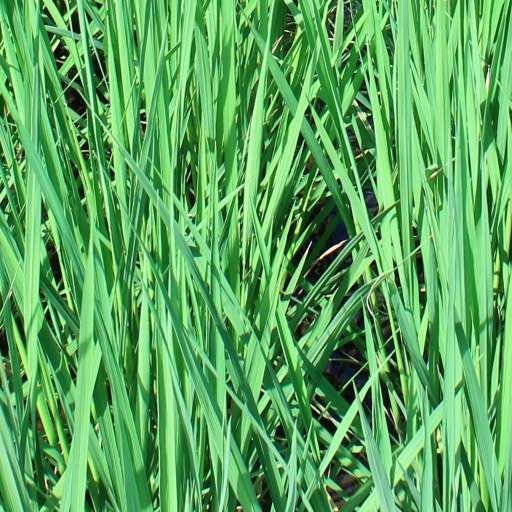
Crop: rice